Lipid raft

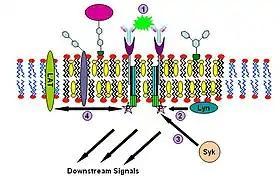
IgE signalling process

One key difference between lipid rafts and the plasma membranes from which they are derived is lipid composition. Research has shown that lipid rafts contain 3 to 5-fold the amount of cholesterol found in the surrounding bilayer. Also, lipid rafts are enriched in sphingolipids such as sphingomyelin, which is typically elevated by 50% compared to the plasma membrane. To offset the elevated sphingolipid levels, phosphatidylcholine levels are decreased which results in similar choline-containing lipid levels between the rafts and the surrounding plasma membrane. Cholesterol interacts preferentially, although not exclusively, with sphingolipids due to their structure and the saturation of the hydrocarbon chains. Although not all of the phospholipids within the raft are fully saturated, the hydrophobic chains of the lipids contained in the rafts are more saturated and tightly packed than the surrounding bilayer. Cholesterol is the dynamic "glue" that holds the raft together. Due to the rigid nature of the sterol group, cholesterol partitions preferentially into the lipid rafts where acyl chains of the lipids tend to be more rigid and in a less fluid state. One important property of membrane lipids is their amphipathic character. Amphipathic lipids have a polar, hydrophilic head group and a non-polar, hydrophobic region. The figure to the right shows the inverted cone-like shape of sphingomyelin and the cone-like shape of cholesterol based on the area of space occupied by the hydrophobic and hydrophilic regions. Cholesterol can pack in between the lipids in rafts, serving as a molecular spacer and filling any voids between associated sphingolipids.